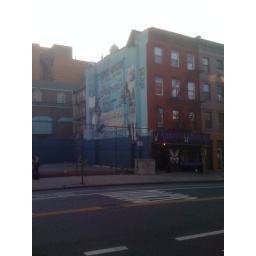
This sign was actually painted on the side of a building in the east village...